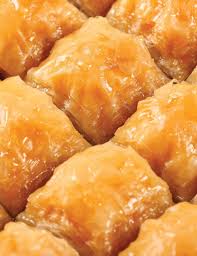
Yemek: baklava